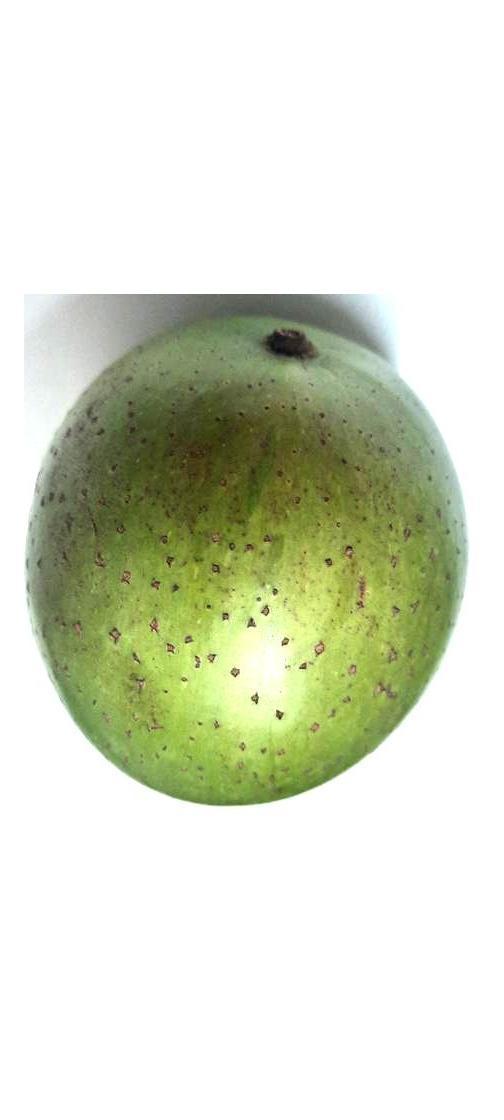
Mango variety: Ashshina Zhinuk